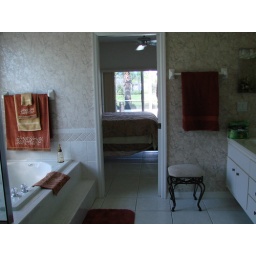
Standing in closet door looking out to the master bath and bedroom.